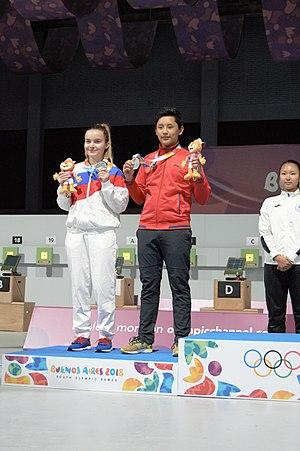
Cérémonie des vainqueurs des Jeux olympiques de la jeunesse de 2018. Carabine à air comprimé 10 m équipes mixtes.